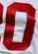
Number: 0